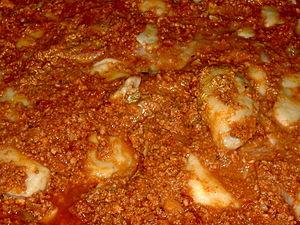
Ragù est un terme utilisé en Italie pour désigner une sauce, ou une substance, composée de divers ingrédients, variant selon les régions, mais toujours à base de viande, servant comme accompagnement des pâtes ou du gratin.